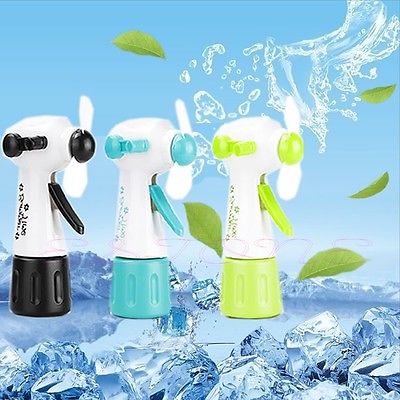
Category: fan